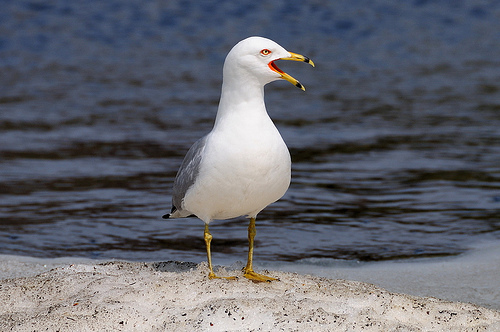
this is a white bird with grey wings and a yellow beak.
this white bird has a yellow bill that curves downward.
medium sized white bird with light grey feathers and an orange and black beak with orange feet.
bird with yellow and black beak, brown tarsus and feet, and white crown, nape, throat, breast, belly and abdomen
this bird has a white body, grey wing, long neck, and long hooked yellow bill.
the body of the bird is white while the feet are yellow in color.
a big all over white bird with long yellow tarsus and flat feet, with a long pointy and narrowed yellow bill.
the gold eye rings on the bird with a white nape,crown and back
this bird has a white crown, grey primaries, and a white belly.
this bird has wings that are grey and has a white body
Species: Ring Billed Gull